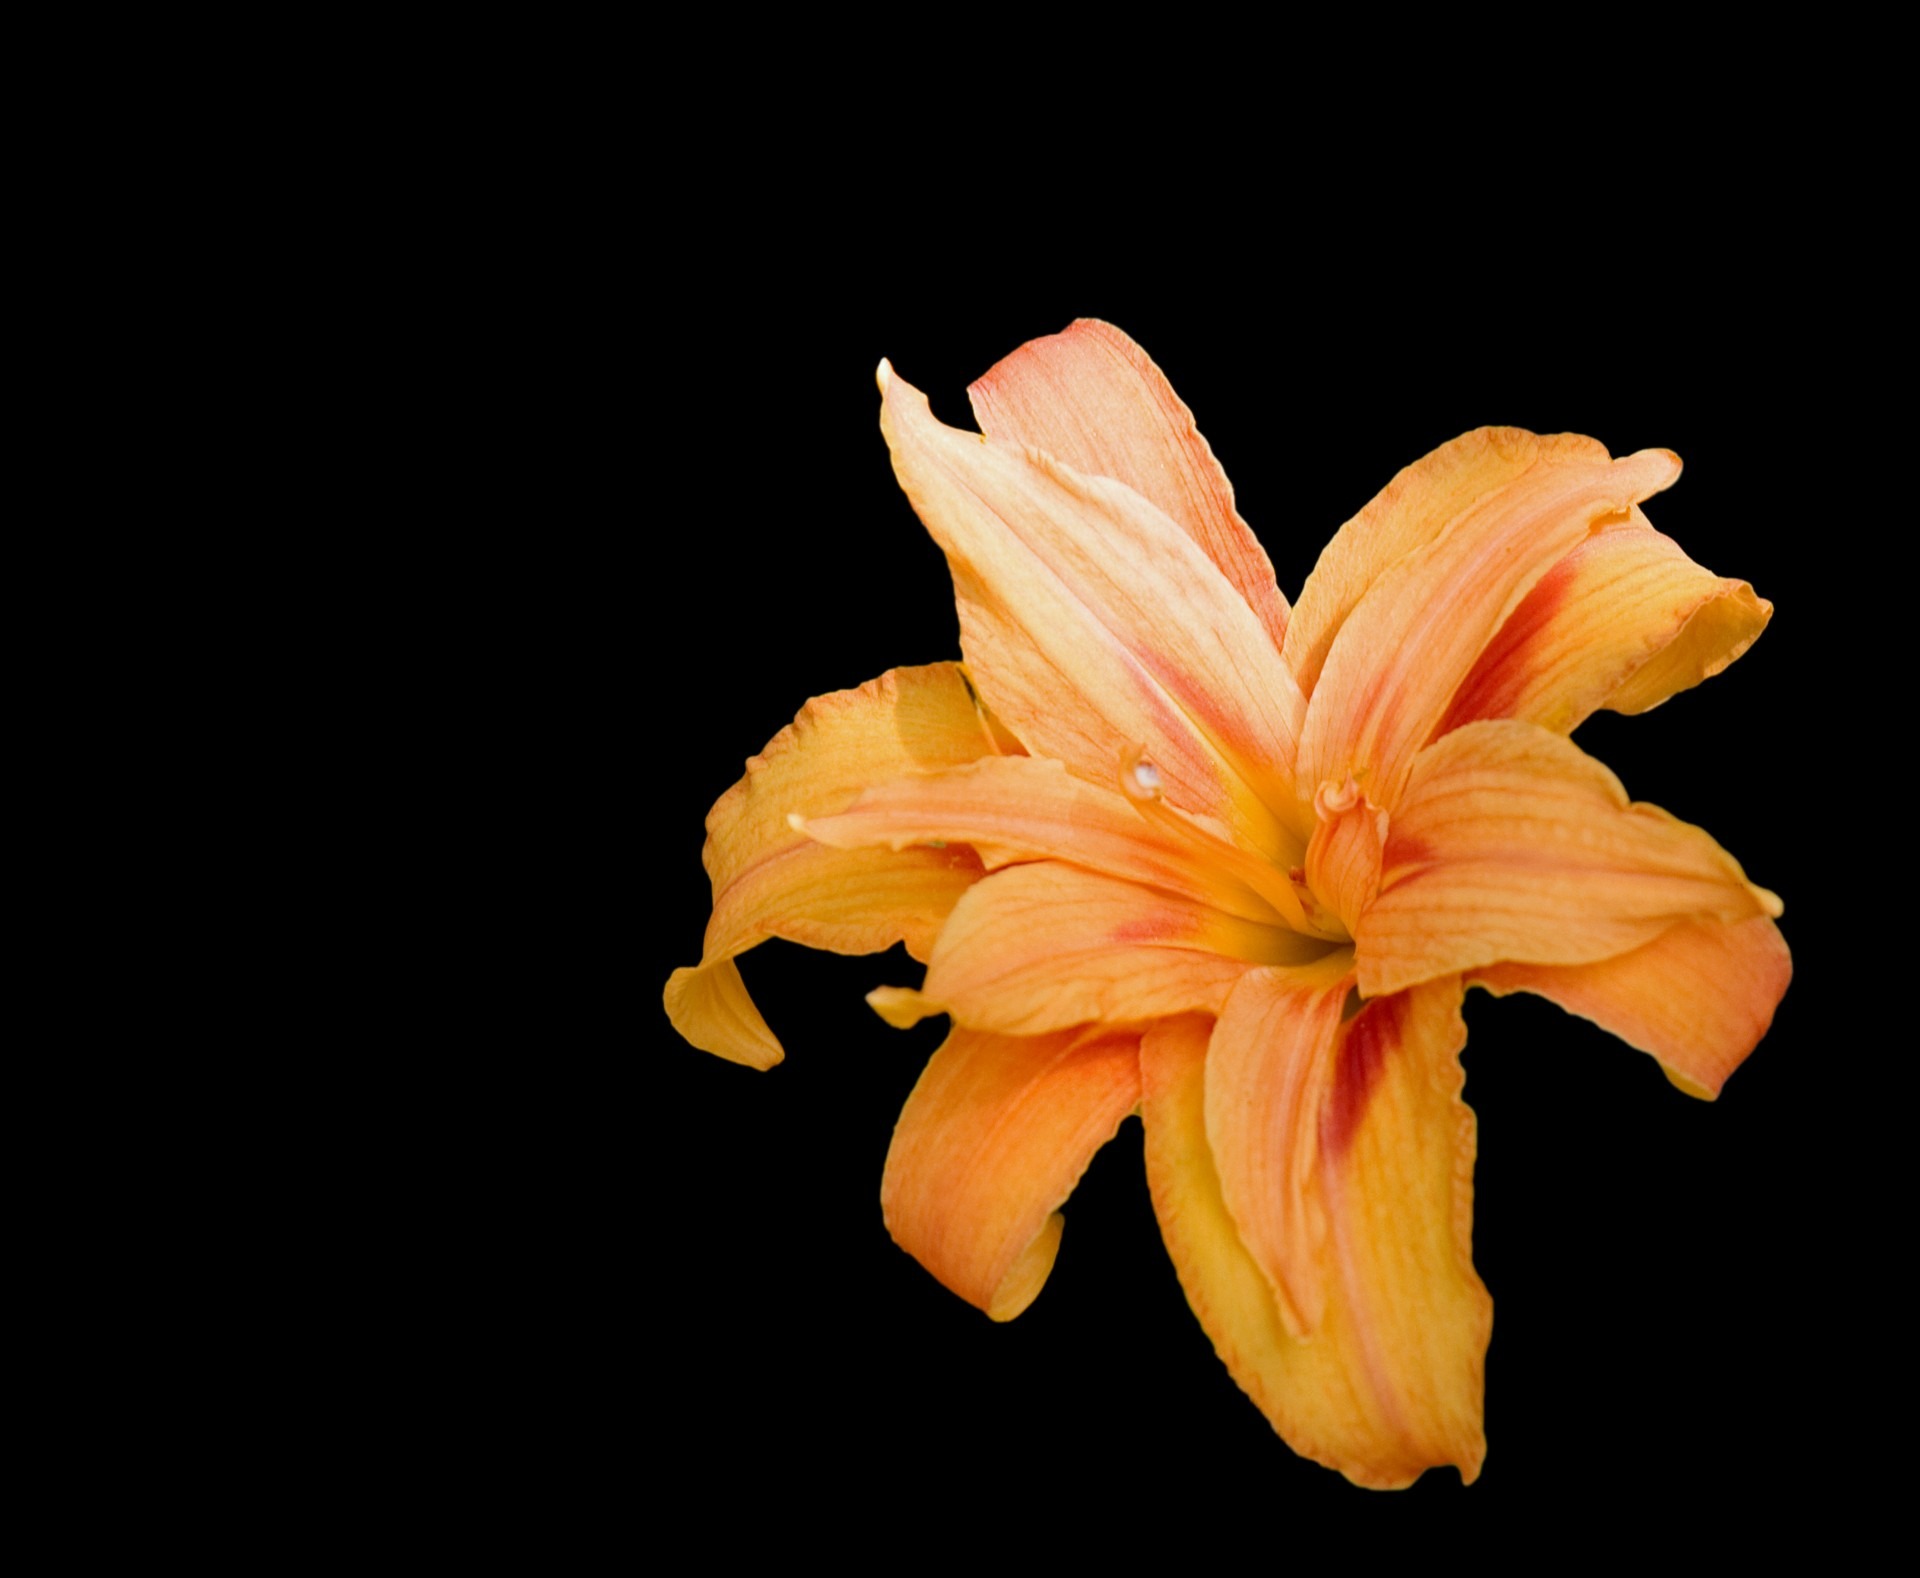
nature, plant, leaf, flower, petal, floral, orange, black, yellow, flora, close up, background, petals, details, beautiful, lily, hibiscus, daylily, macro photography, flowering plant, plant stem, land plant